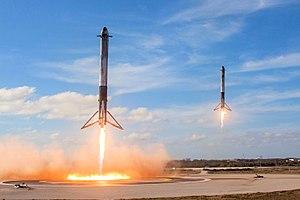
Falcon Heavy est un lanceur lourd développé par la société SpaceX fondée par l'entrepreneur milliardaire Elon Musk. Il a la capacité de placer une charge utile de 63,8 tonnes en orbite basse ou de 26,7 tonnes en orbite de transfert géostationnaire et réutilise les deux étages de la fusée Falcon 9 v1.1 auxquels sont accolés deux propulseurs d'appoint constitués par les premiers étages de cette même fusée. Le lanceur est conçu de manière à permettre la récupération du premier étage et des deux propulseurs d'appoint toutefois au prix d'une forte réduction de la charge utile. Le développement de la Falcon Heavy a été annoncé en 2011 avec une date de premier vol en 2013. Celle-ci a été par la suite régulièrement repoussée du fait principalement d'une mise au point plus longue que prévu d'une Falcon 9 suffisamment puissante et récupérable. Après un test d'allumage statique réalisé le 24 janvier 2018 le vol inaugural a eu lieu le 6 février 2018 depuis le pas de tir 39A du centre spatial Kennedy.